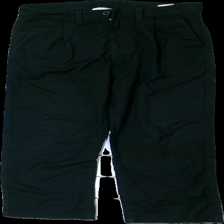
View: front
Type: Trousers
Category: Unisex
Brand: Not in the list
Brand text on label: Vailent
Colors: Black
Material: 52% cotton, 48% polyester
Cut: Regular
Size: XS
Season: All
Price range: 50-100
Recommended usage: Reuse